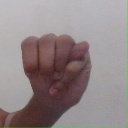
अक्षर: म